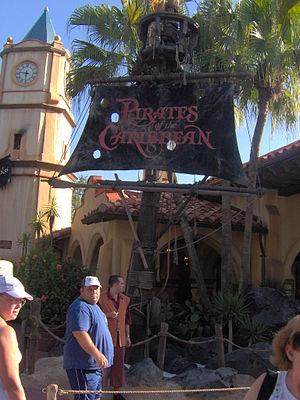
Pirates of the Caribbean est une des attractions les plus célèbres des parcs Disney. Elle a ouvert pour la première fois en 1967 à Disneyland et a été ensuite dupliquée dans la plupart des royaumes enchantés. L'attraction de Shanghaï Disneyland, nommée Pirates of the Caribbean: Battle for the Sunken Treasure utilise une technologie plus récente et un parcours reprenant plus d'éléments des films.